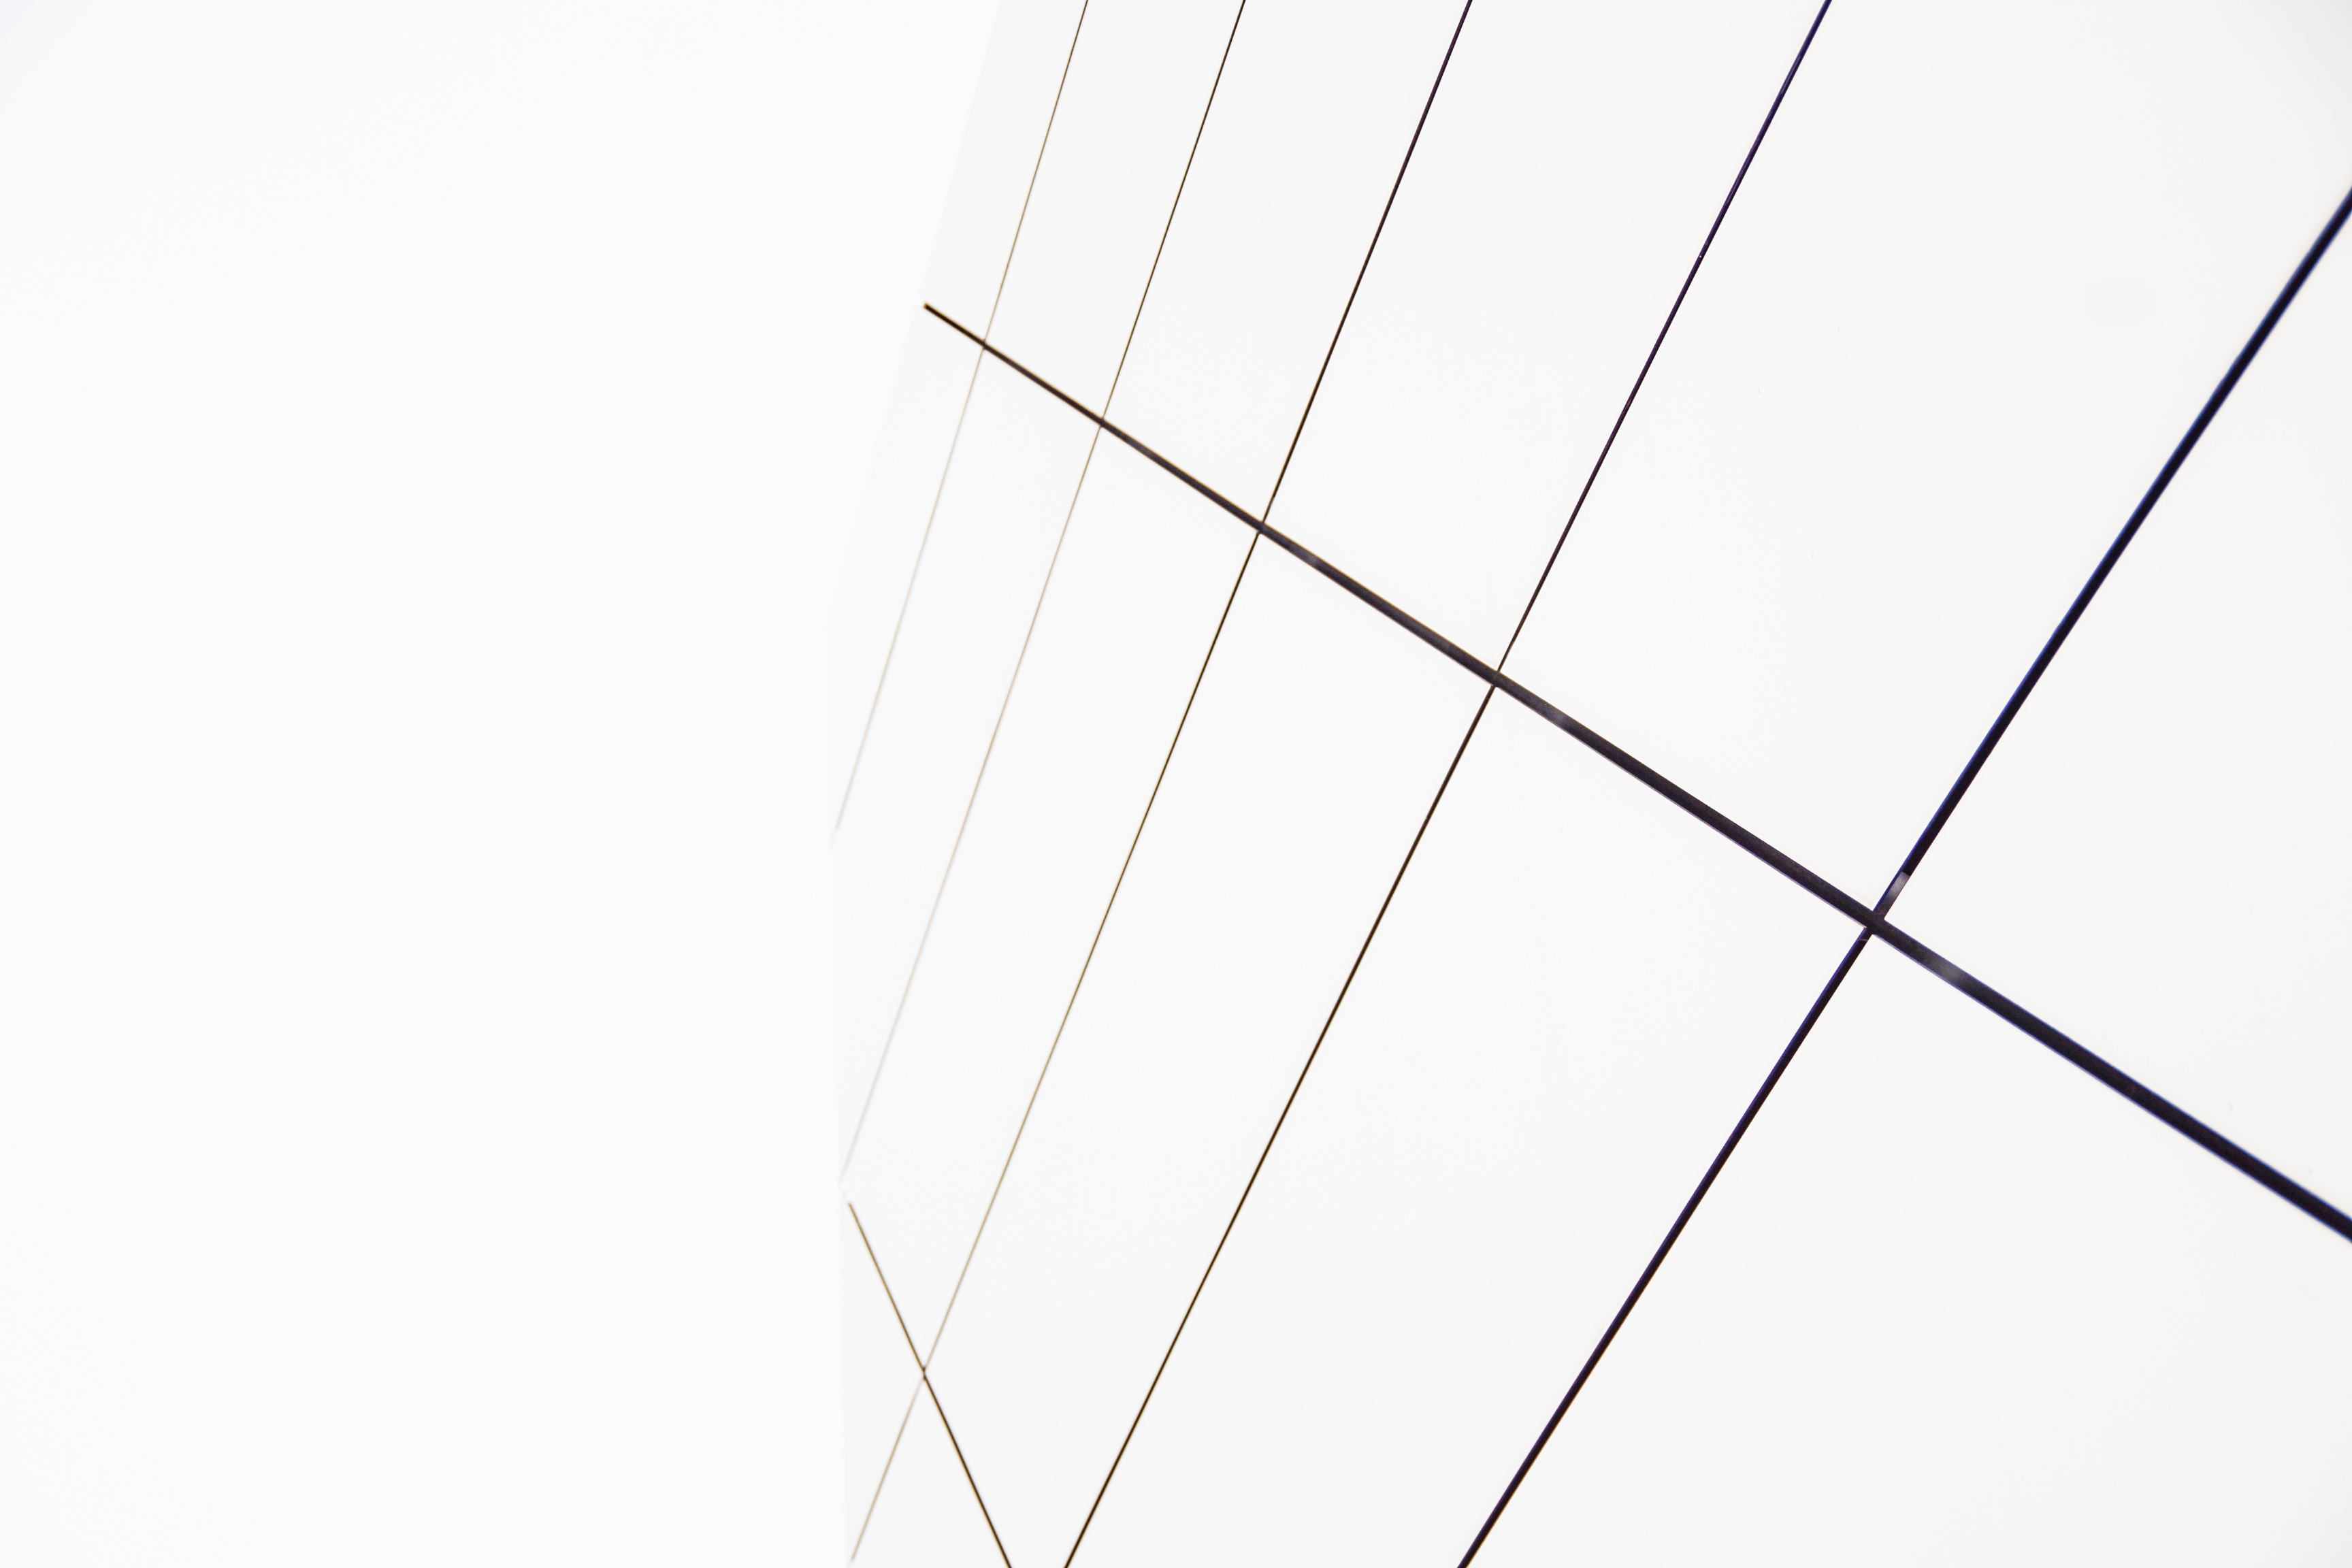
architecture, window, pattern, line, facade, circle, font, sketch, drawing, minimalist, shape